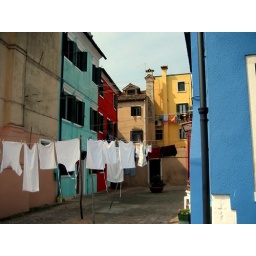
White clothes contrast against the colorful houses at Burano